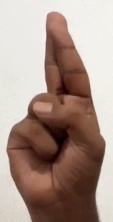
ASL sign: R